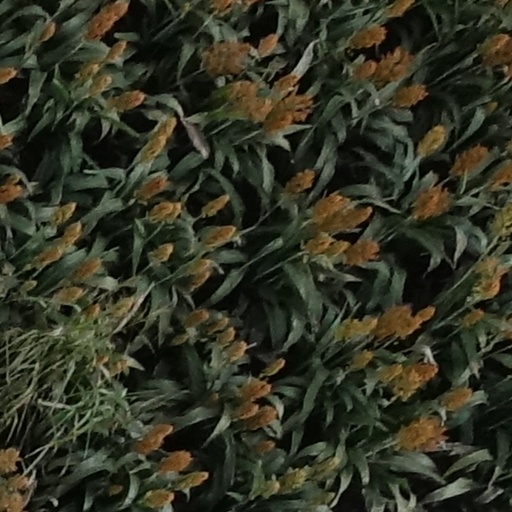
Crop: sorghum